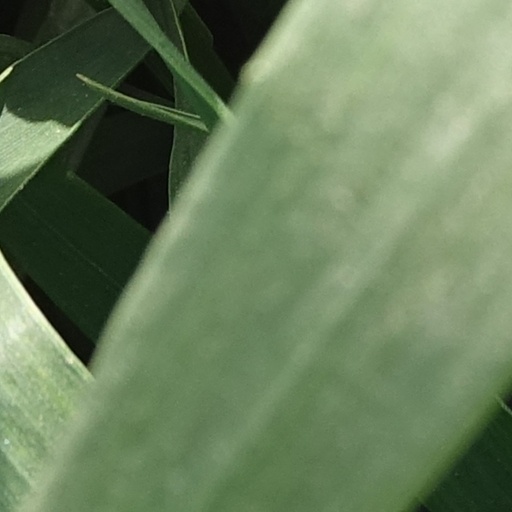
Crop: wheat